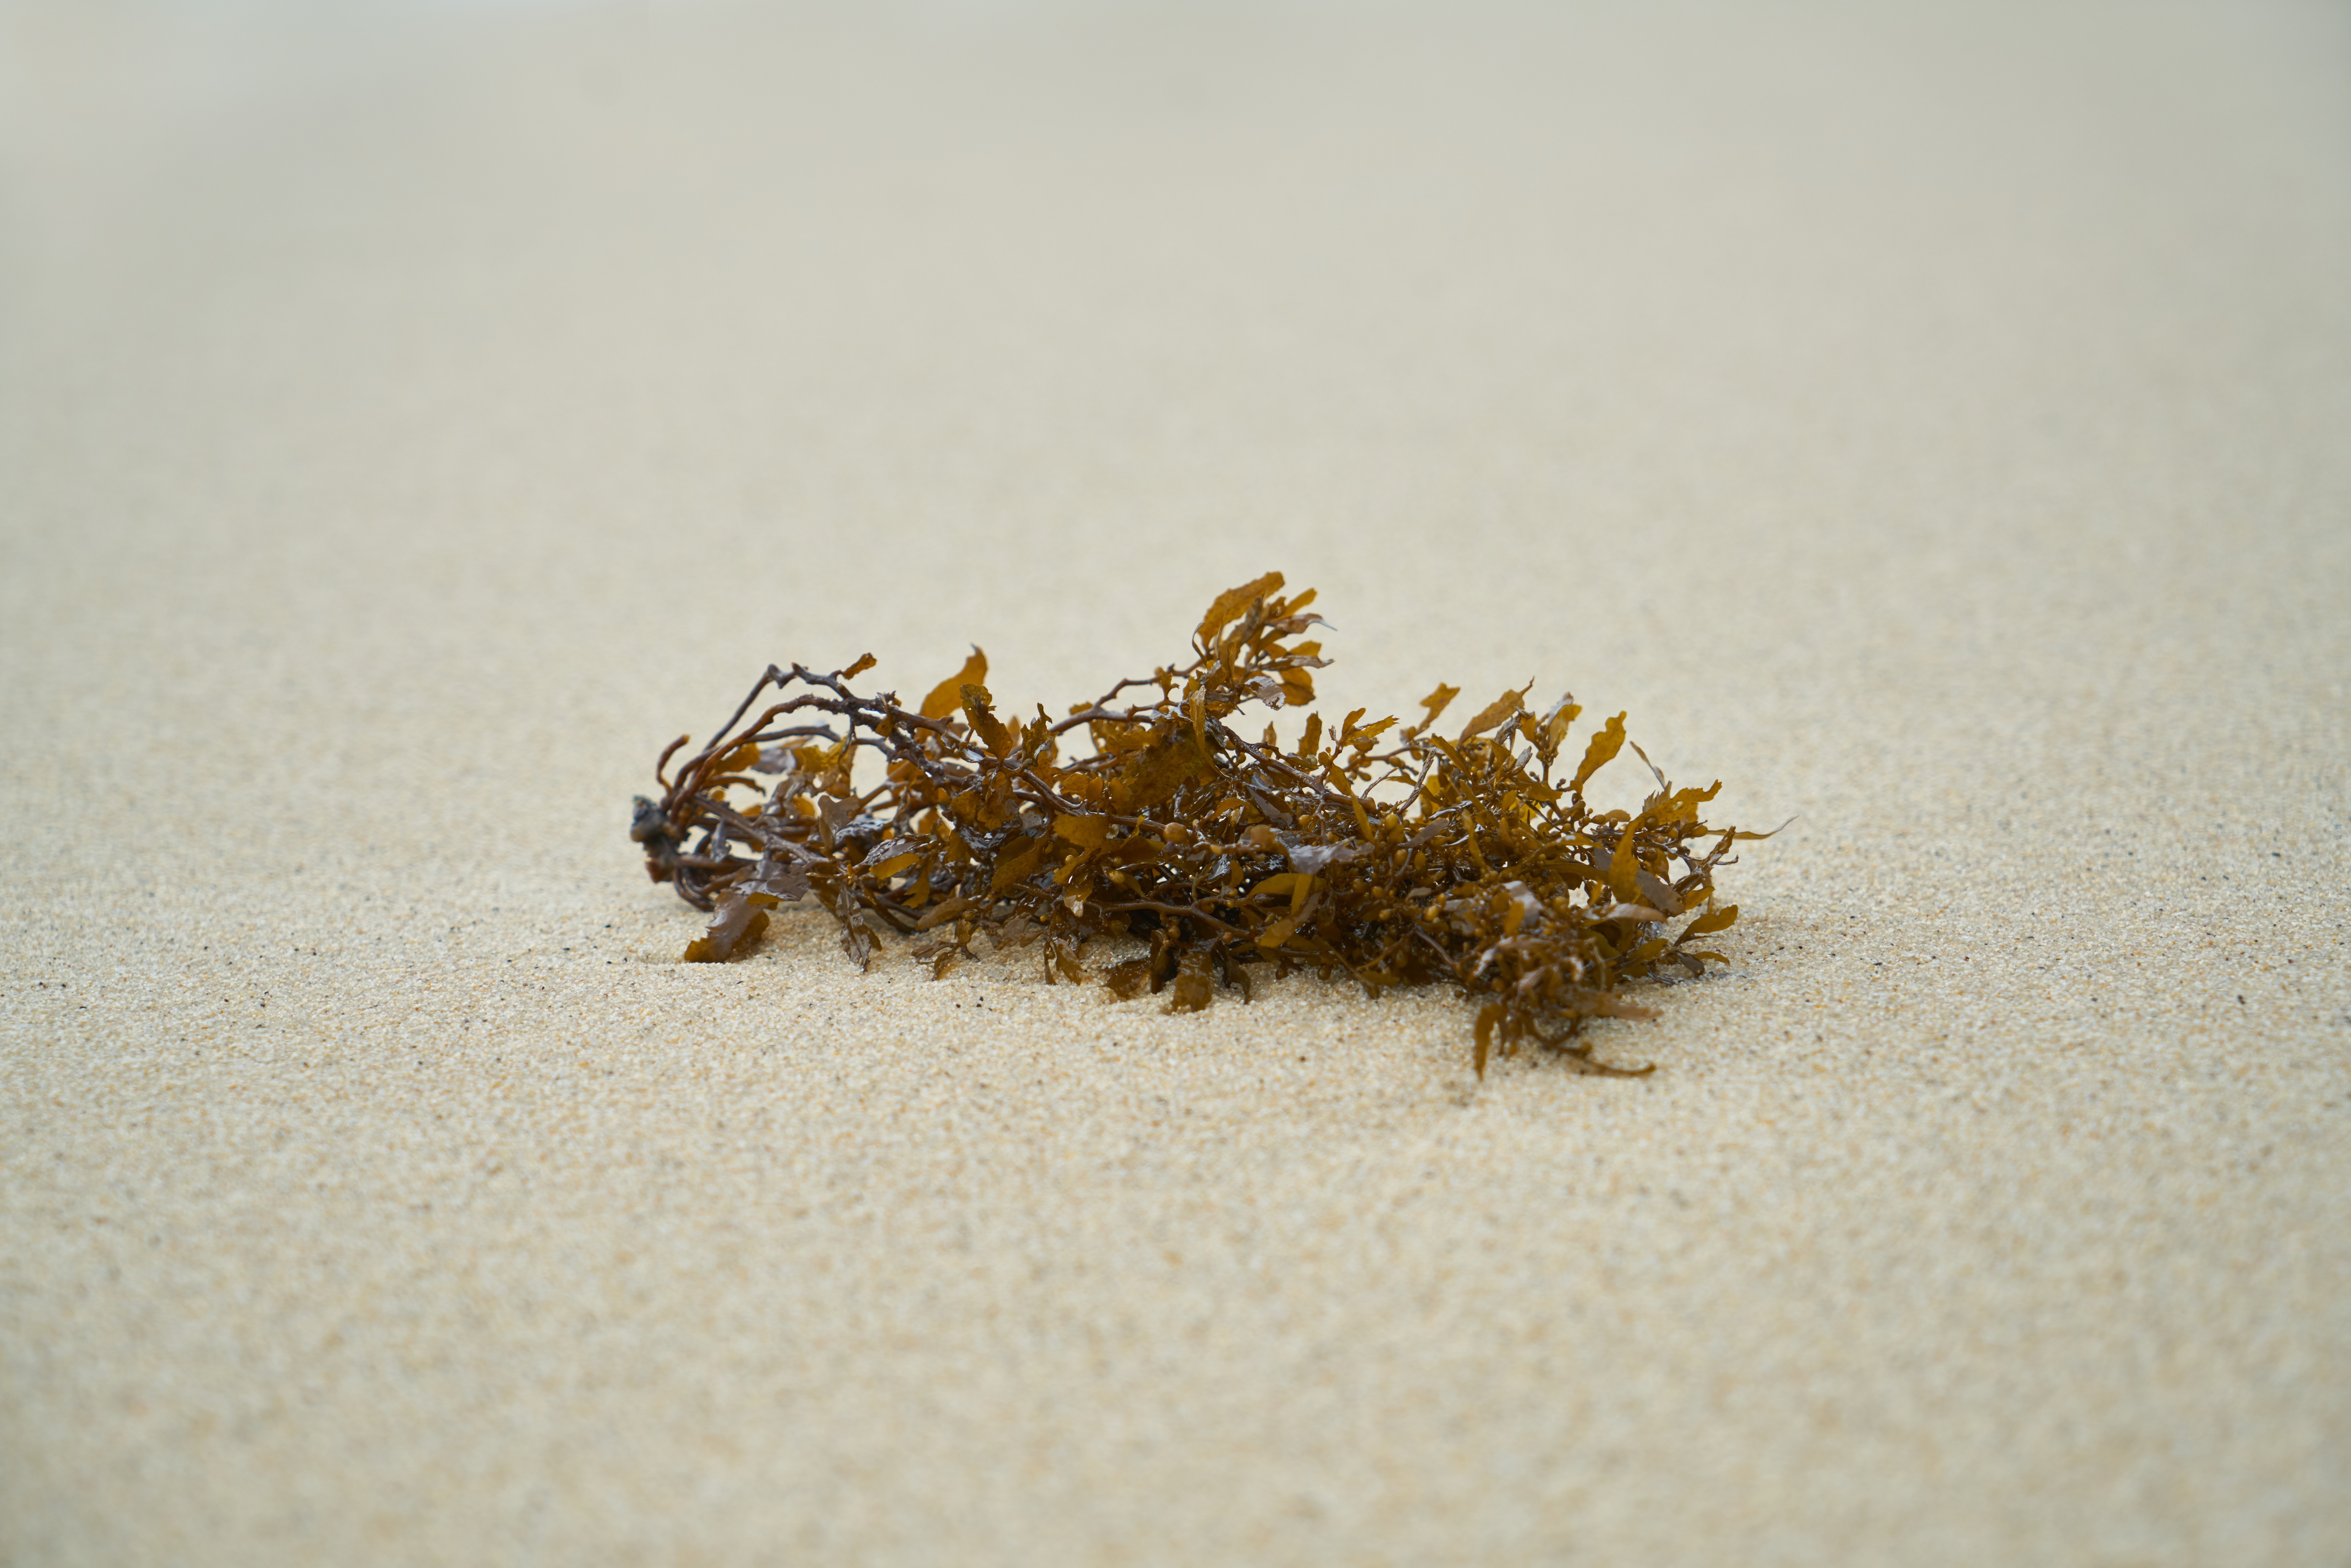
beach, nature, sand, texture, summer, moss, pattern, insect, macro, invertebrate, close up, outdoors, pest, macro photography, sea side